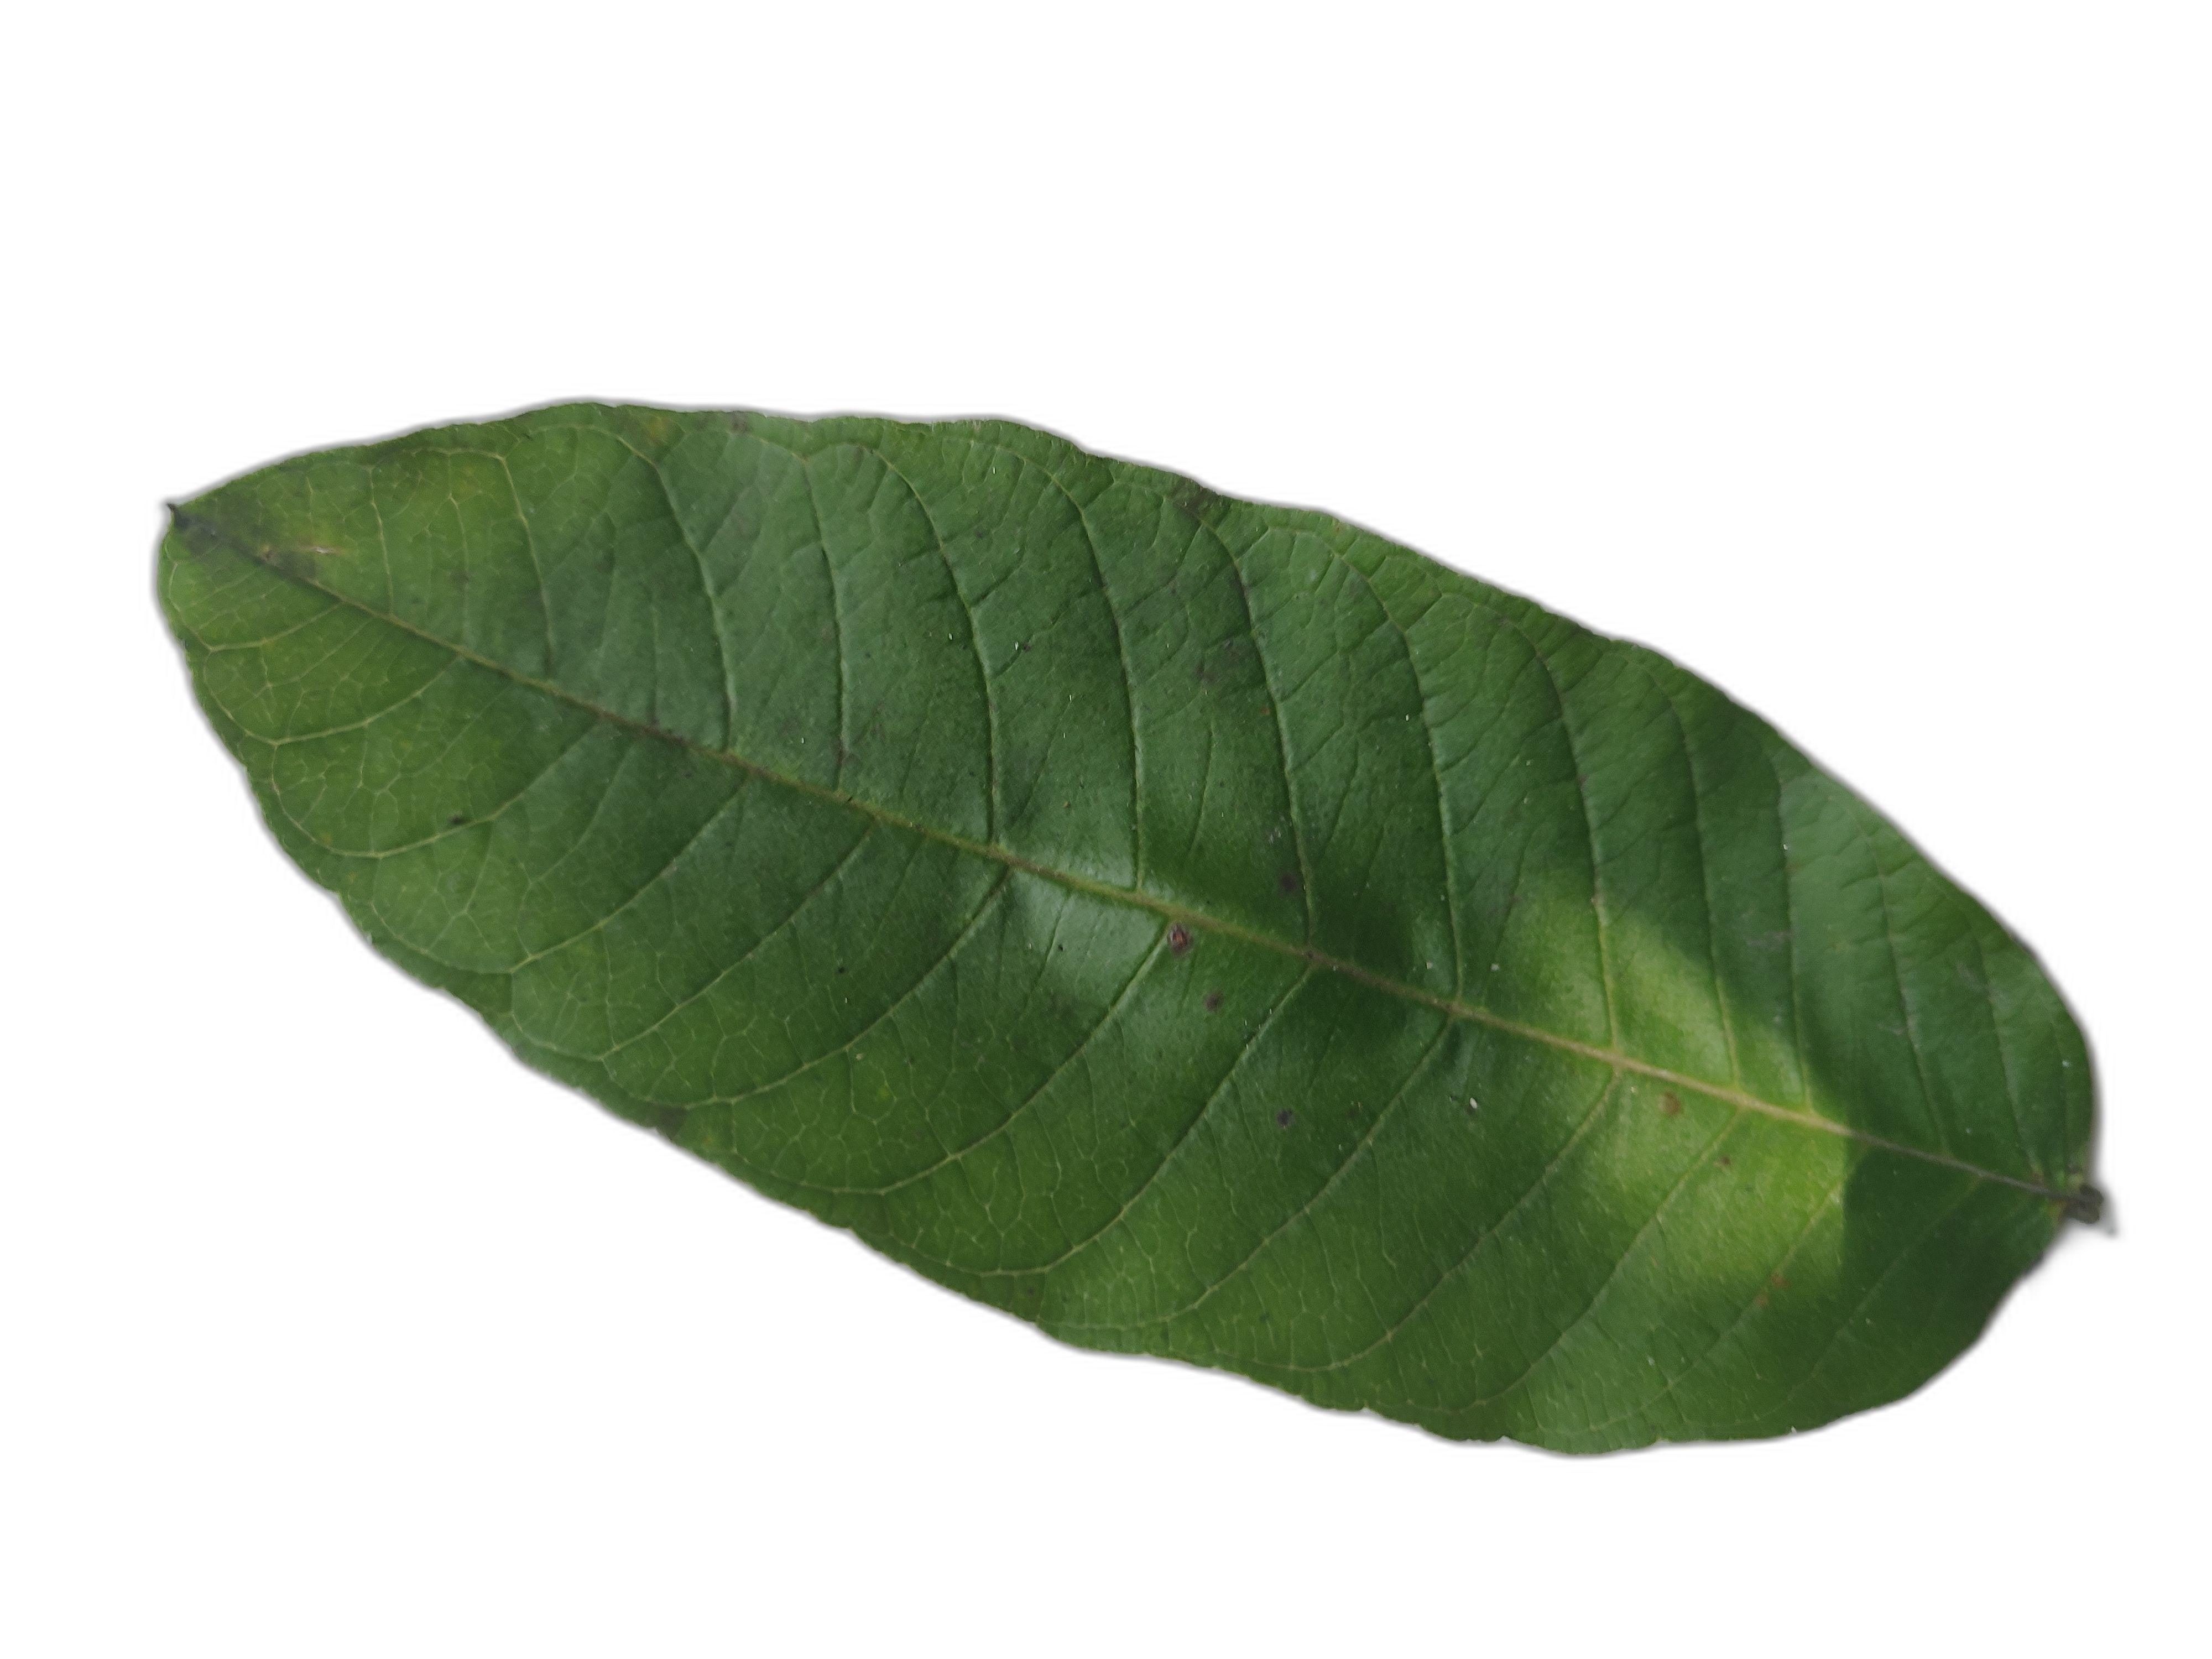
Plant part: leaf
Disease: Healthy